Charles Brown and Charles Kelley

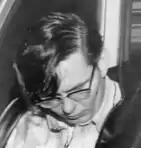
Brown at the time of his arrest

Charles Noel Brown (June 21, 1933 – July 24, 1962) and Charles Edwin Kelley (February 17, 1941 – September 6, 1962) were American spree killers who killed three people and wounded three others in a five-day, three-state rampage in February 1961. The duo, who shot their victims to avoid leaving witnesses, were labeled the "Mad Dog Killers". Sentenced to death for a murder committed in Iowa, Brown and Kelley became the last people to be executed in the state. Iowa abolished capital punishment in 1965.